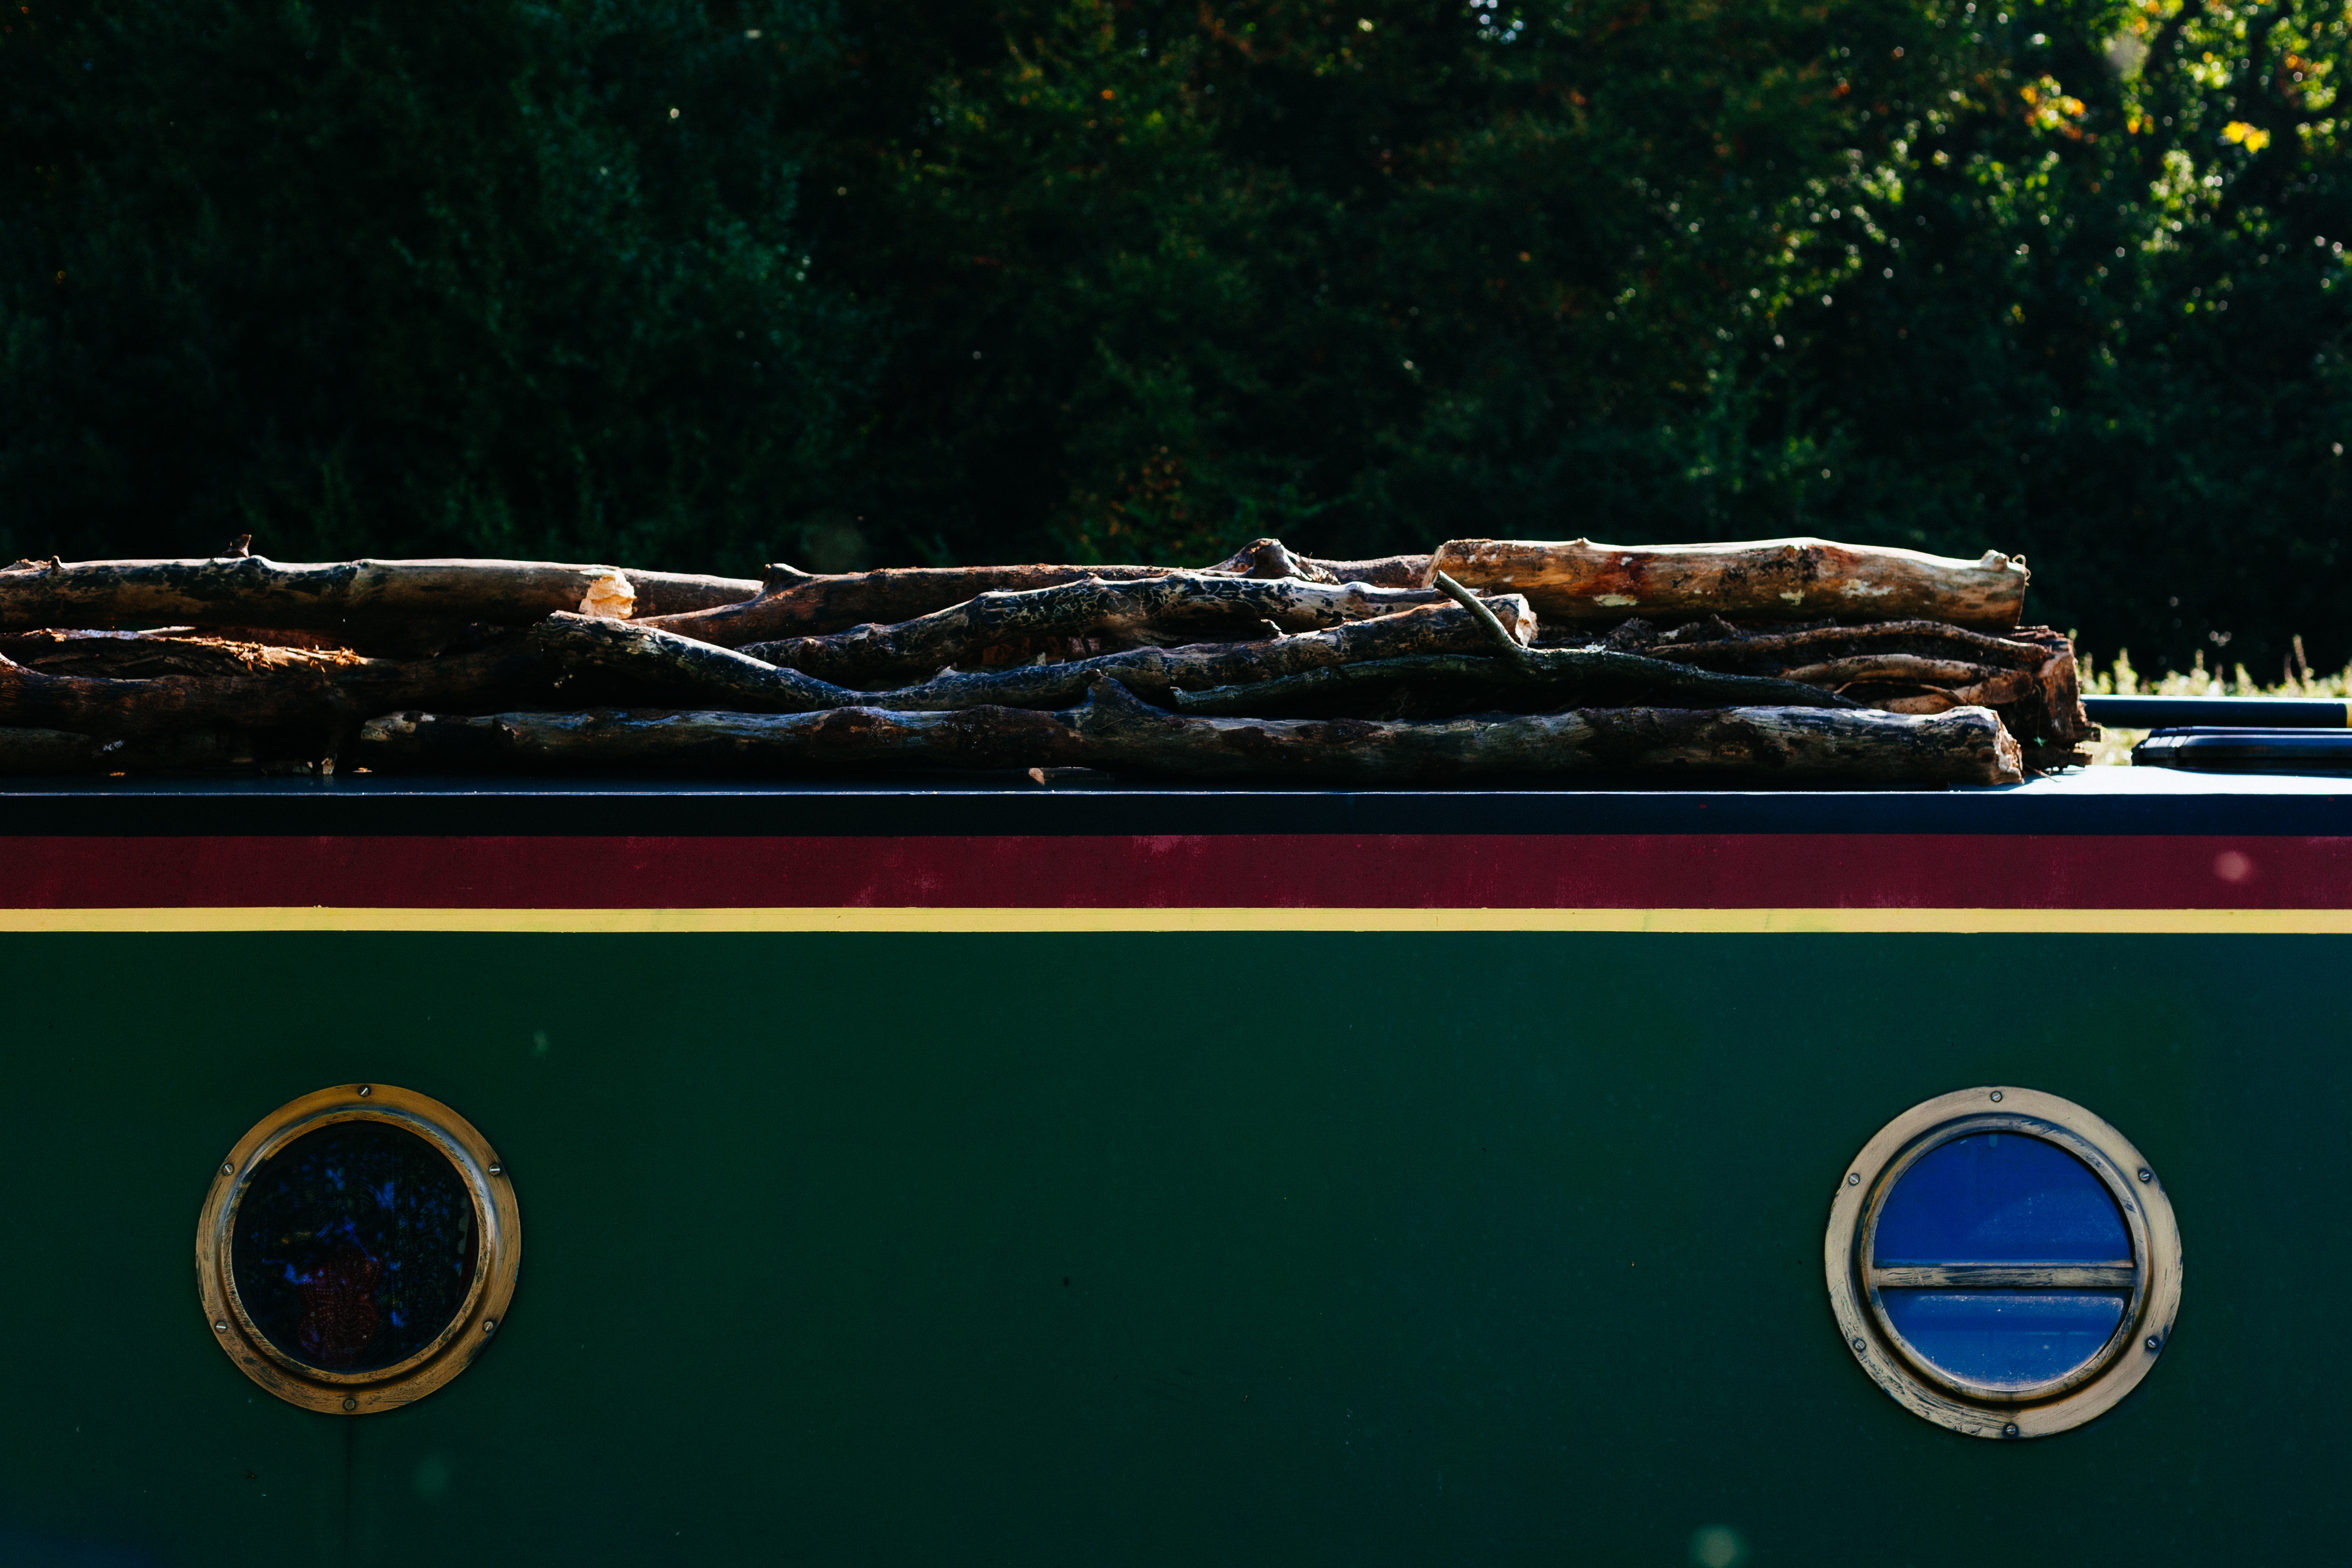
motor vehicle, vehicle, car